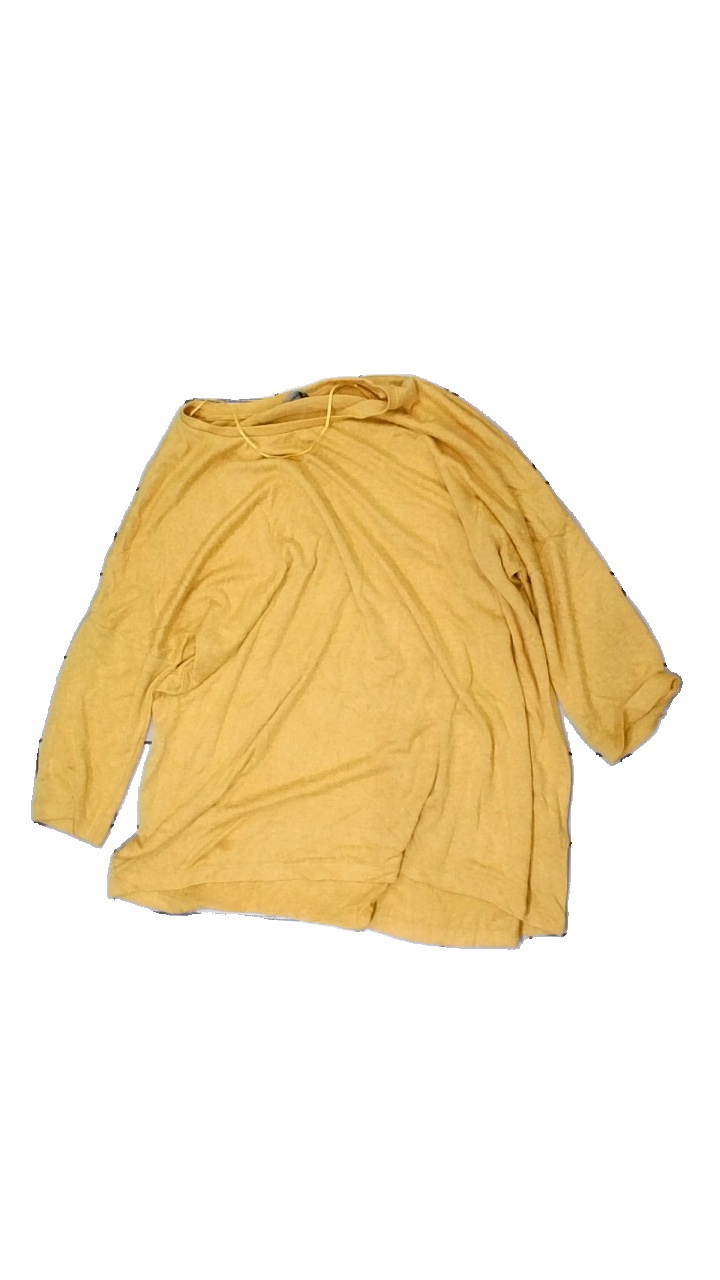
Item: Sweater (Ladies)
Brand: Kappahl
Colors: Yellow
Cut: Regular, C-collar
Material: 80% viscose, 20% polyester
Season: All
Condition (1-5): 3
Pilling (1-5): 5
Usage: Reuse
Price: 50-100